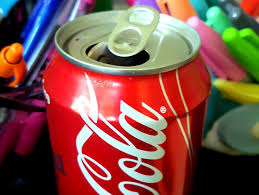
Waste category: metal